Robert Hues

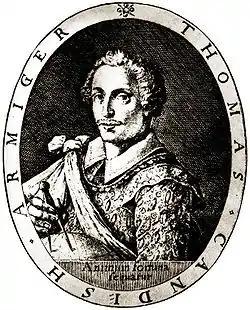
An engraving of Thomas Cavendish by Willem and Magdalena van de Passe from Holland's "Herōologia Anglica" ("List of English Heroes", 1620), titled "Thomas Candish, Armiger. "Animum fortuna sequatur" [The soul follows chance]". Hues circumnavigated the globe with Cavendish between 1586 and 1588.

Hues became interested in geography and mathematics – an undated source indicates that he disputed accepted values of variations of the compass after making observations off the Newfoundland coast. He either went there on a fishing trip, or may have joined a 1585 voyage to Virginia arranged by Raleigh and led by Richard Grenville, which passed Newfoundland on the return journey to England. Hues perhaps become acquainted with the sailor Thomas Cavendish at this time, as both of them were taught by Harriot at Raleigh's school of navigation. An anonymous 17th-century manuscript states that Hues circumnavigated the world with Cavendish between 1586 and 1588 "purposely for taking the true Latitude of places"; he may have been the "NH" who wrote a brief account of the voyage that was published by Hakluyt in his 1589 work "The Principall Navigations, Voiages, and Discoveries of the English Nation". In the year that book appeared, Hues was with Edward Wright on the Earl of Cumberland's raiding expedition to the Azores to capture Spanish galleons.